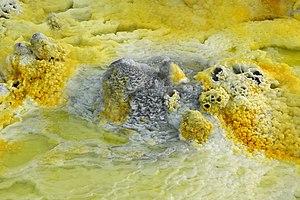
Dallol est un site géologique situé dans le désert du Danakil, au nord-est de l'Éthiopie, à une quinzaine de kilomètres de la frontière de l'Érythrée. Ce site volcanique se trouve à l'extrémité nord d'un lac salin, le lac Karoum, dont le sel est encore exploité par les Afars. Il résulterait de l'explosion d'une importante chambre magmatique de la vallée du grand rift au-dessus d'une vaste zone saline à l'ouest de la mer Rouge, et se trouve à – 136,8 mètres au-dessous du niveau de la mer, dans la dépression de Danakil. La température y atteint régulièrement les 45 degrés à l'ombre. Une réinterprétation géologique du site laisse entendre qu'il ne s'agit nullement d'une activité purement volcanique mais de phénomènes complexes entre dynamique salifère et circulations hydrothermales possiblement liées à une intrusion en profondeur.